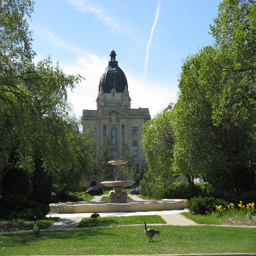
legislative building : the building and some of the grounds in spring time